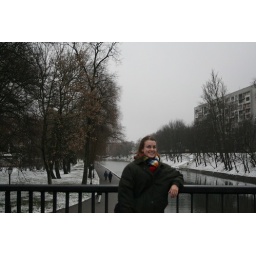
the river boardwalk below the bridge I am standing on. All bundled up in my green football player coat.11.24.2005